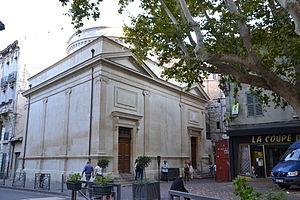
Synagoguedécor intérieur (Classé) This building is indexed in the Base Mérimée, a database of architectural heritage maintained by the French Ministry of Culture,
La synagogue d'Avignon est un lieu de culte israélite au cœur de l'ancienne carrière d'Avignon.